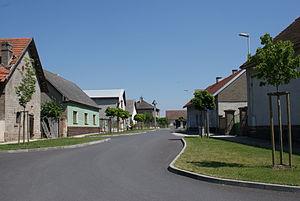
Chrást est une commune du district de Příbram, dans la région de Bohême-Centrale, en République tchèque. Sa population s'élevait à 215 habitants en 2020.